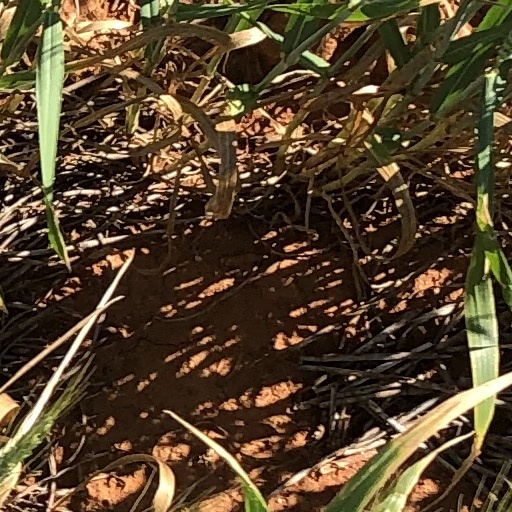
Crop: wheat